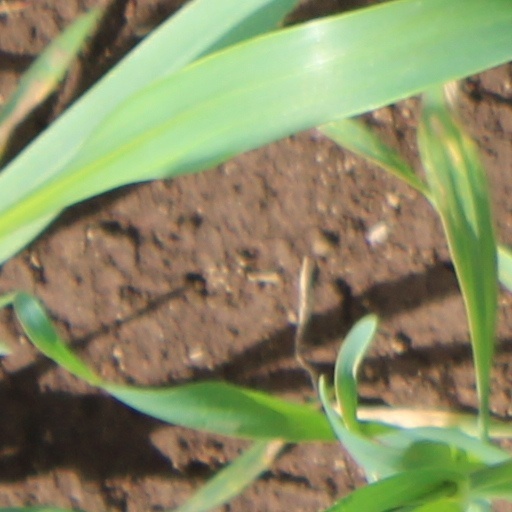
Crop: wheat